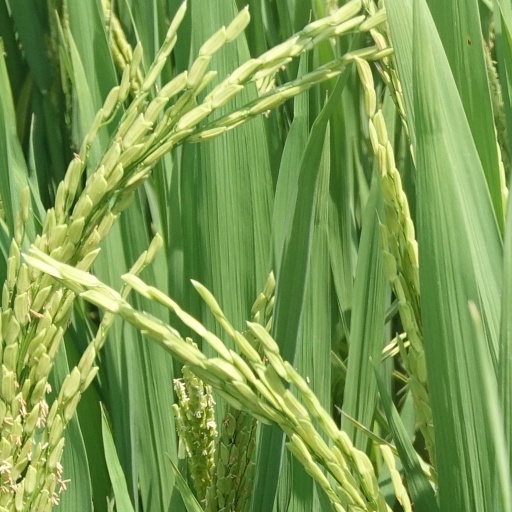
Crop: rice